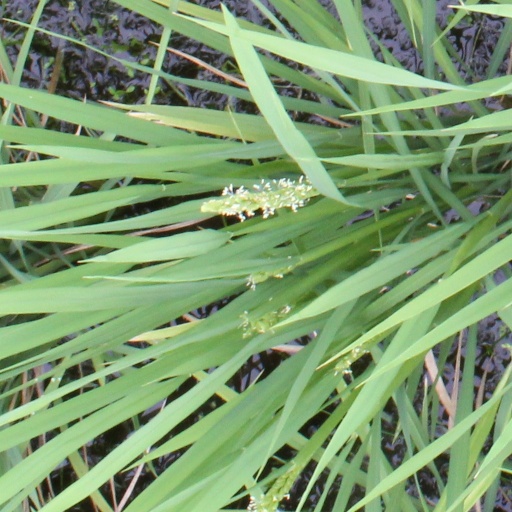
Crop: rice